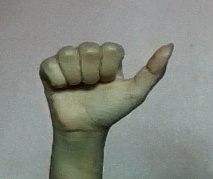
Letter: dhad